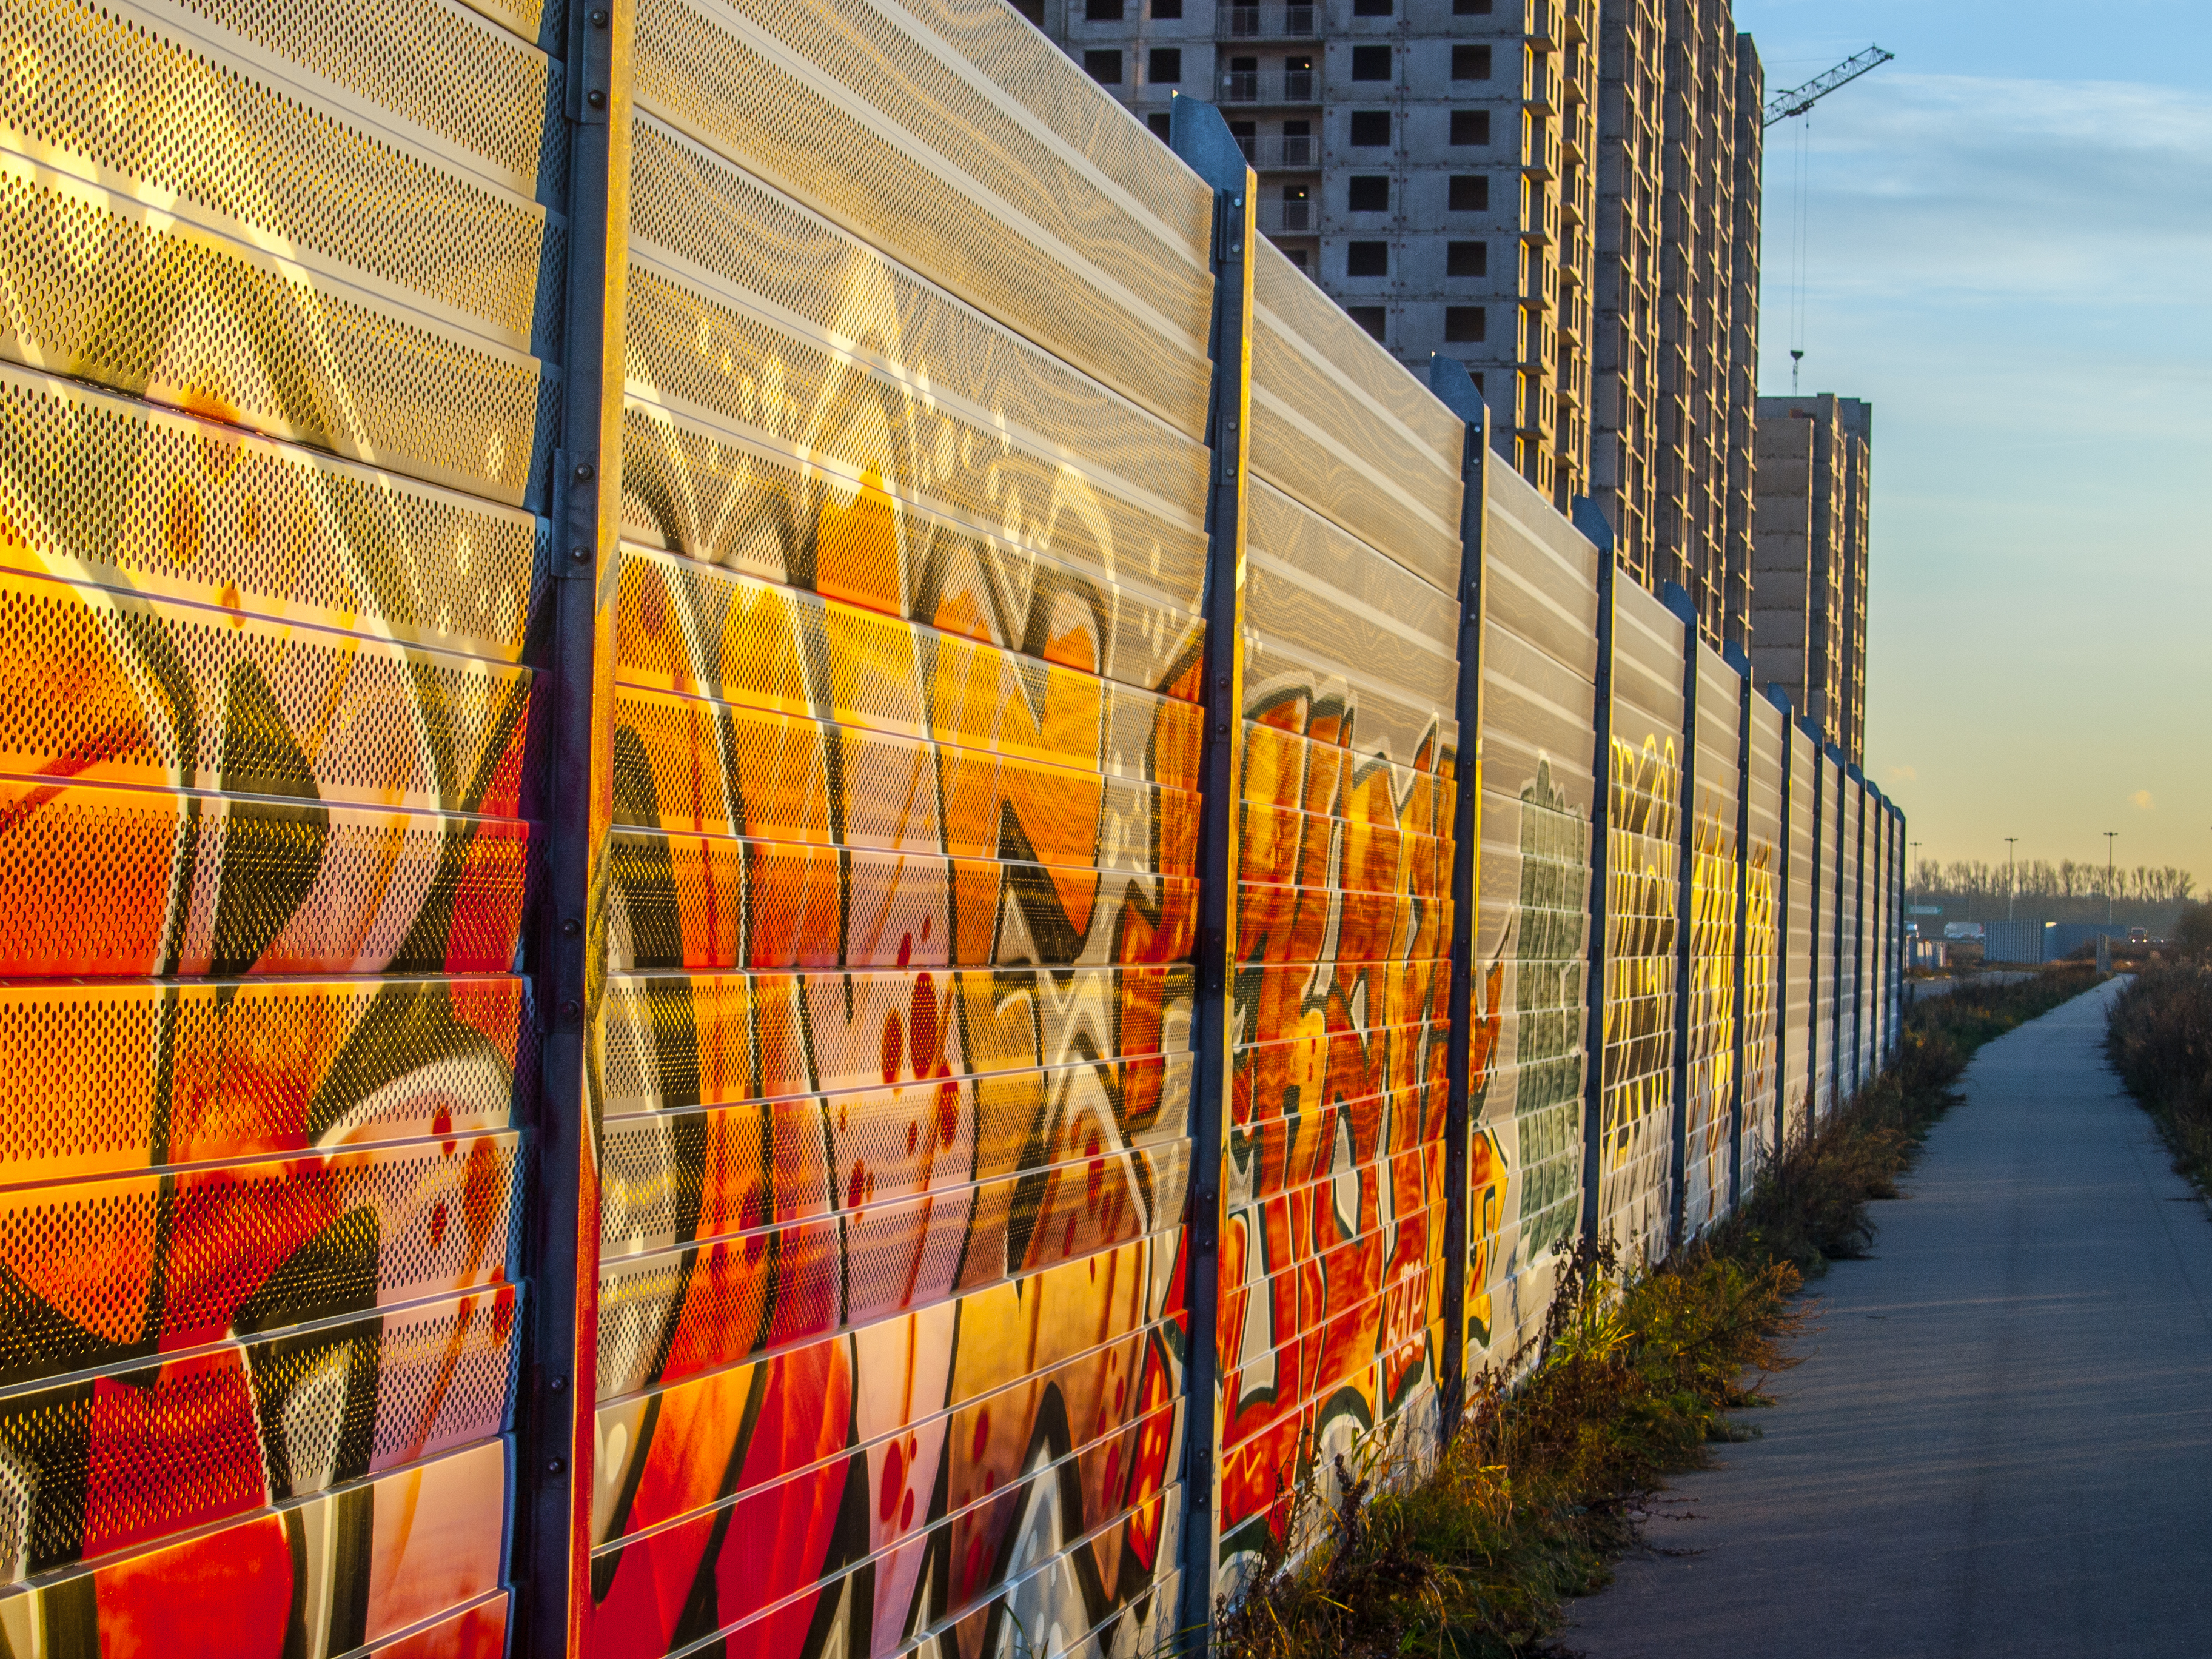
images, building, sky, plant, skyscraper, orange, mesh, wall, wire fencing, urban design, road surface, tower block, facade, Tints and shades, metropolitan area, city, condominium, art, symmetry, road, metropolis, pattern, graffiti, net, chain link fencing, reflection, metal, street, mixed use, mural, shadow, glass, apartment, sidewalk, visual arts, automotive wheel system, walkway, headquarters, public transport, cityscape, evening, pedestrian, graphics, transport